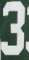
Number: 3